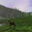
Label: deer